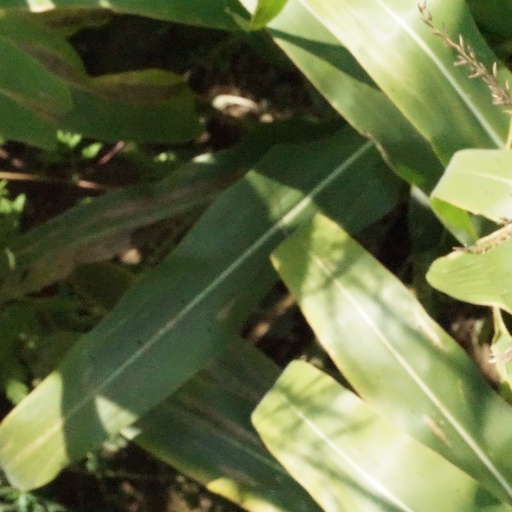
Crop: maize; corn